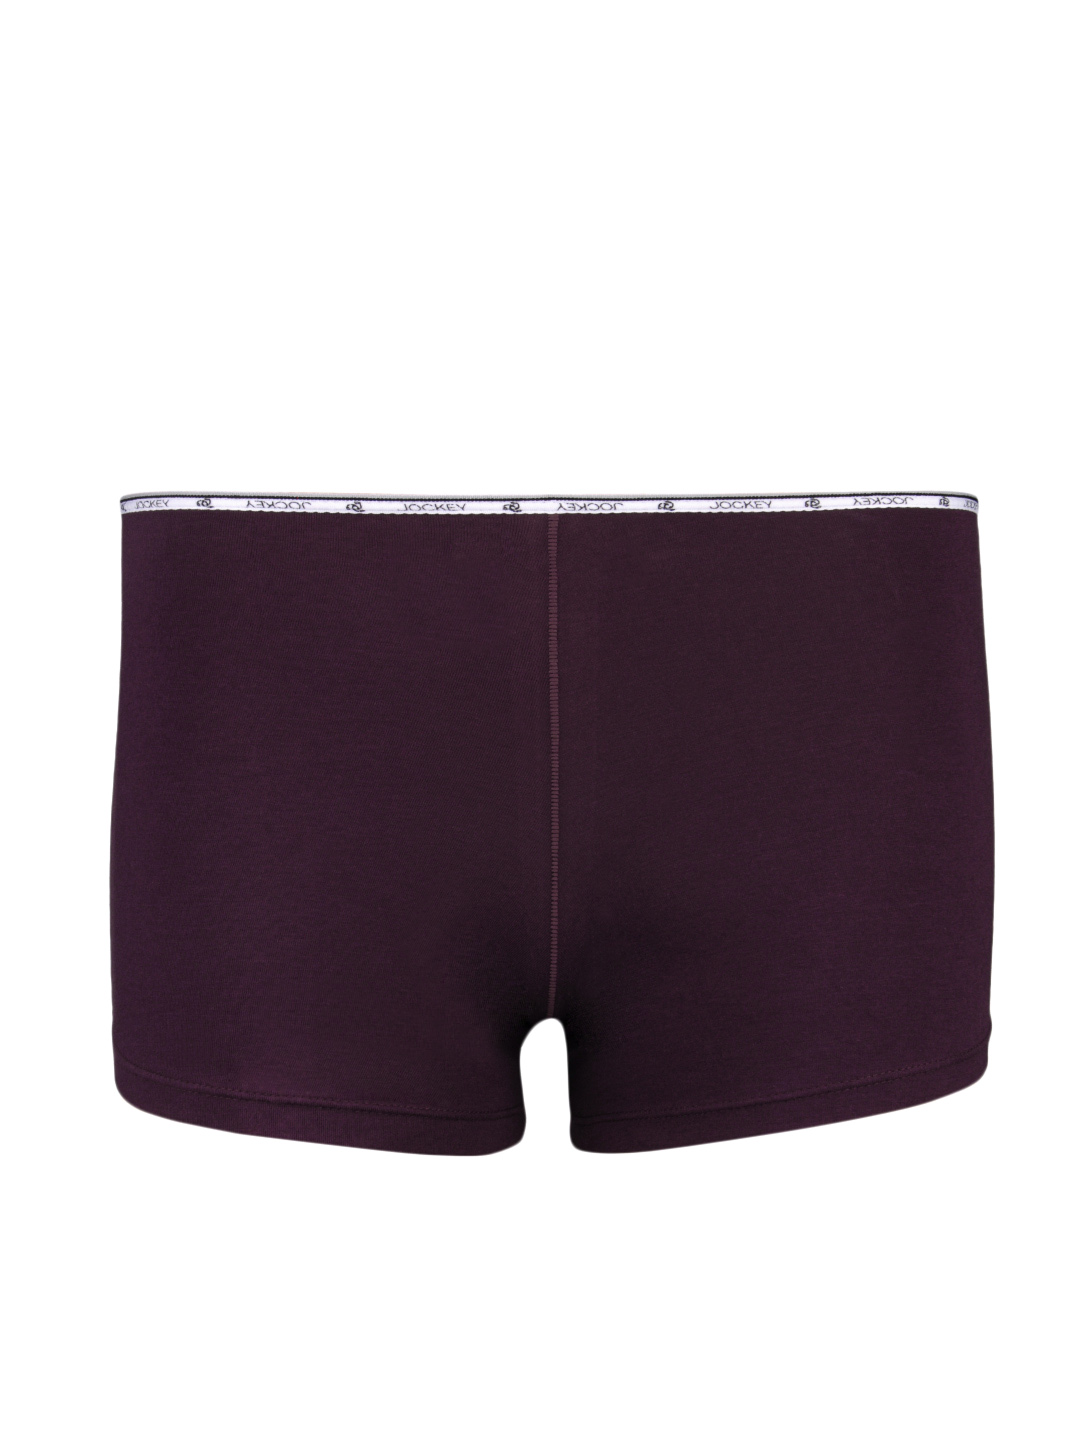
Jockey Women Burgundy Briefs
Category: Apparel / Innerwear / Briefs
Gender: Women
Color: Burgundy
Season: Winter 2015
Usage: Casual